1554

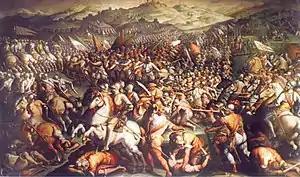
August 2: The battle of Marciano takes place in Tuscany.

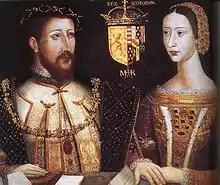
April 12: Mary of Guise becomes regent of Scotland until King James Vi comes of age.

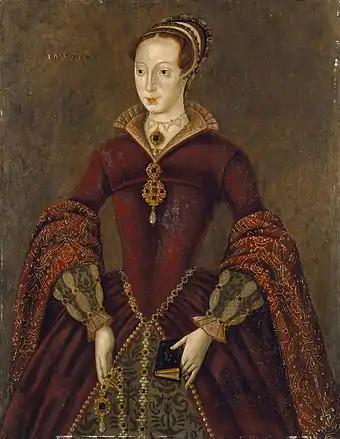
Lady Jane Grey

Year 1554 (MDLIV) was a common year starting on Monday of the Julian calendar.